Aspergillus giganteus

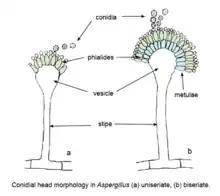
Morphology of "Aspergillus" conidiophore head

On a microscopic level, "A. giganteus" produces two types of conidiophores that have distinct stipes and vesicles. The first of these conidiophores are typically 2-3 mm tall, including stipe length. These shorter conidiophores produces clavate vesicles that are 100-250 μm long and 30-50 μm wide. The second type of conidiophores are much larger, approximately 1-5 cm long. Most of this length is due to elongated stipes. These more elongated conidiophores are phototropic, meaning that they are only able to develop and grow in the presence of light. The vesicles produced by the long conidiophores are 400-600 μm long and 120-180 μm wide, more than double the size of the vesicles produced by their shorter counterparts.